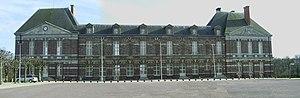
Chateau et mairie de Torigni sur Vire, commune du département de La Manche, Normandie, France
La maison de Goüyon est une famille subsistante de la noblesse française, d'extraction féodale, originaire de Bretagne. Sa filiation est suivie depuis 1209.
Torigny-les-Villes est une commune française située dans le département de la Manche en région Normandie, peuplée de 4 352 habitants. Elle est créée le 1ᵉʳ janvier 2016 par la fusion de quatre communes, sous le régime juridique des communes nouvelles. Les communes de Brectouville, Giéville, Guilberville et Torigni-sur-Vire deviennent des communes déléguées.